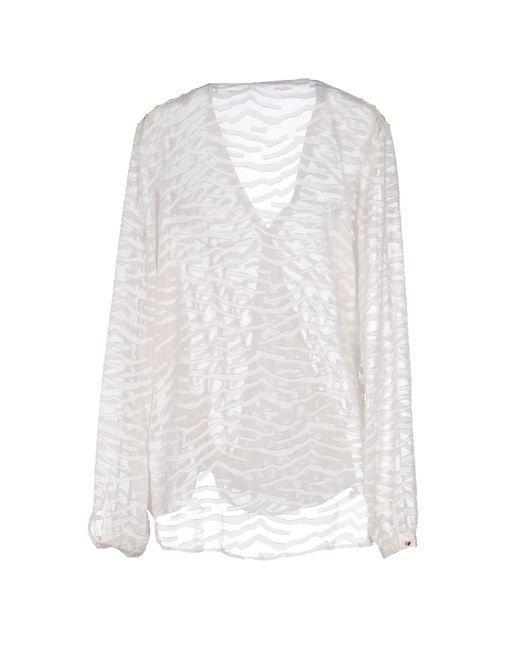
Transparentes weißes Damenhemd mit aufgedruckten Details